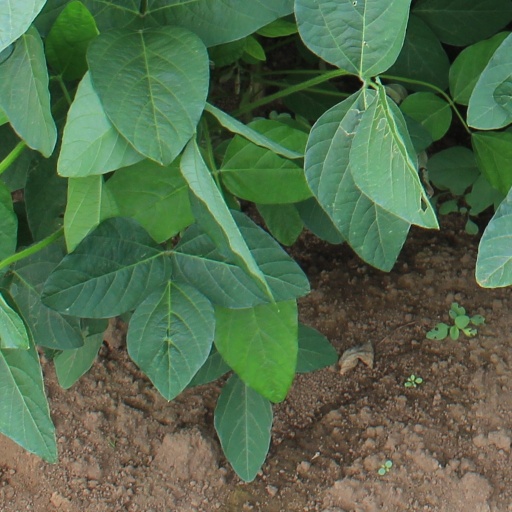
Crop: soybean